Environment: real
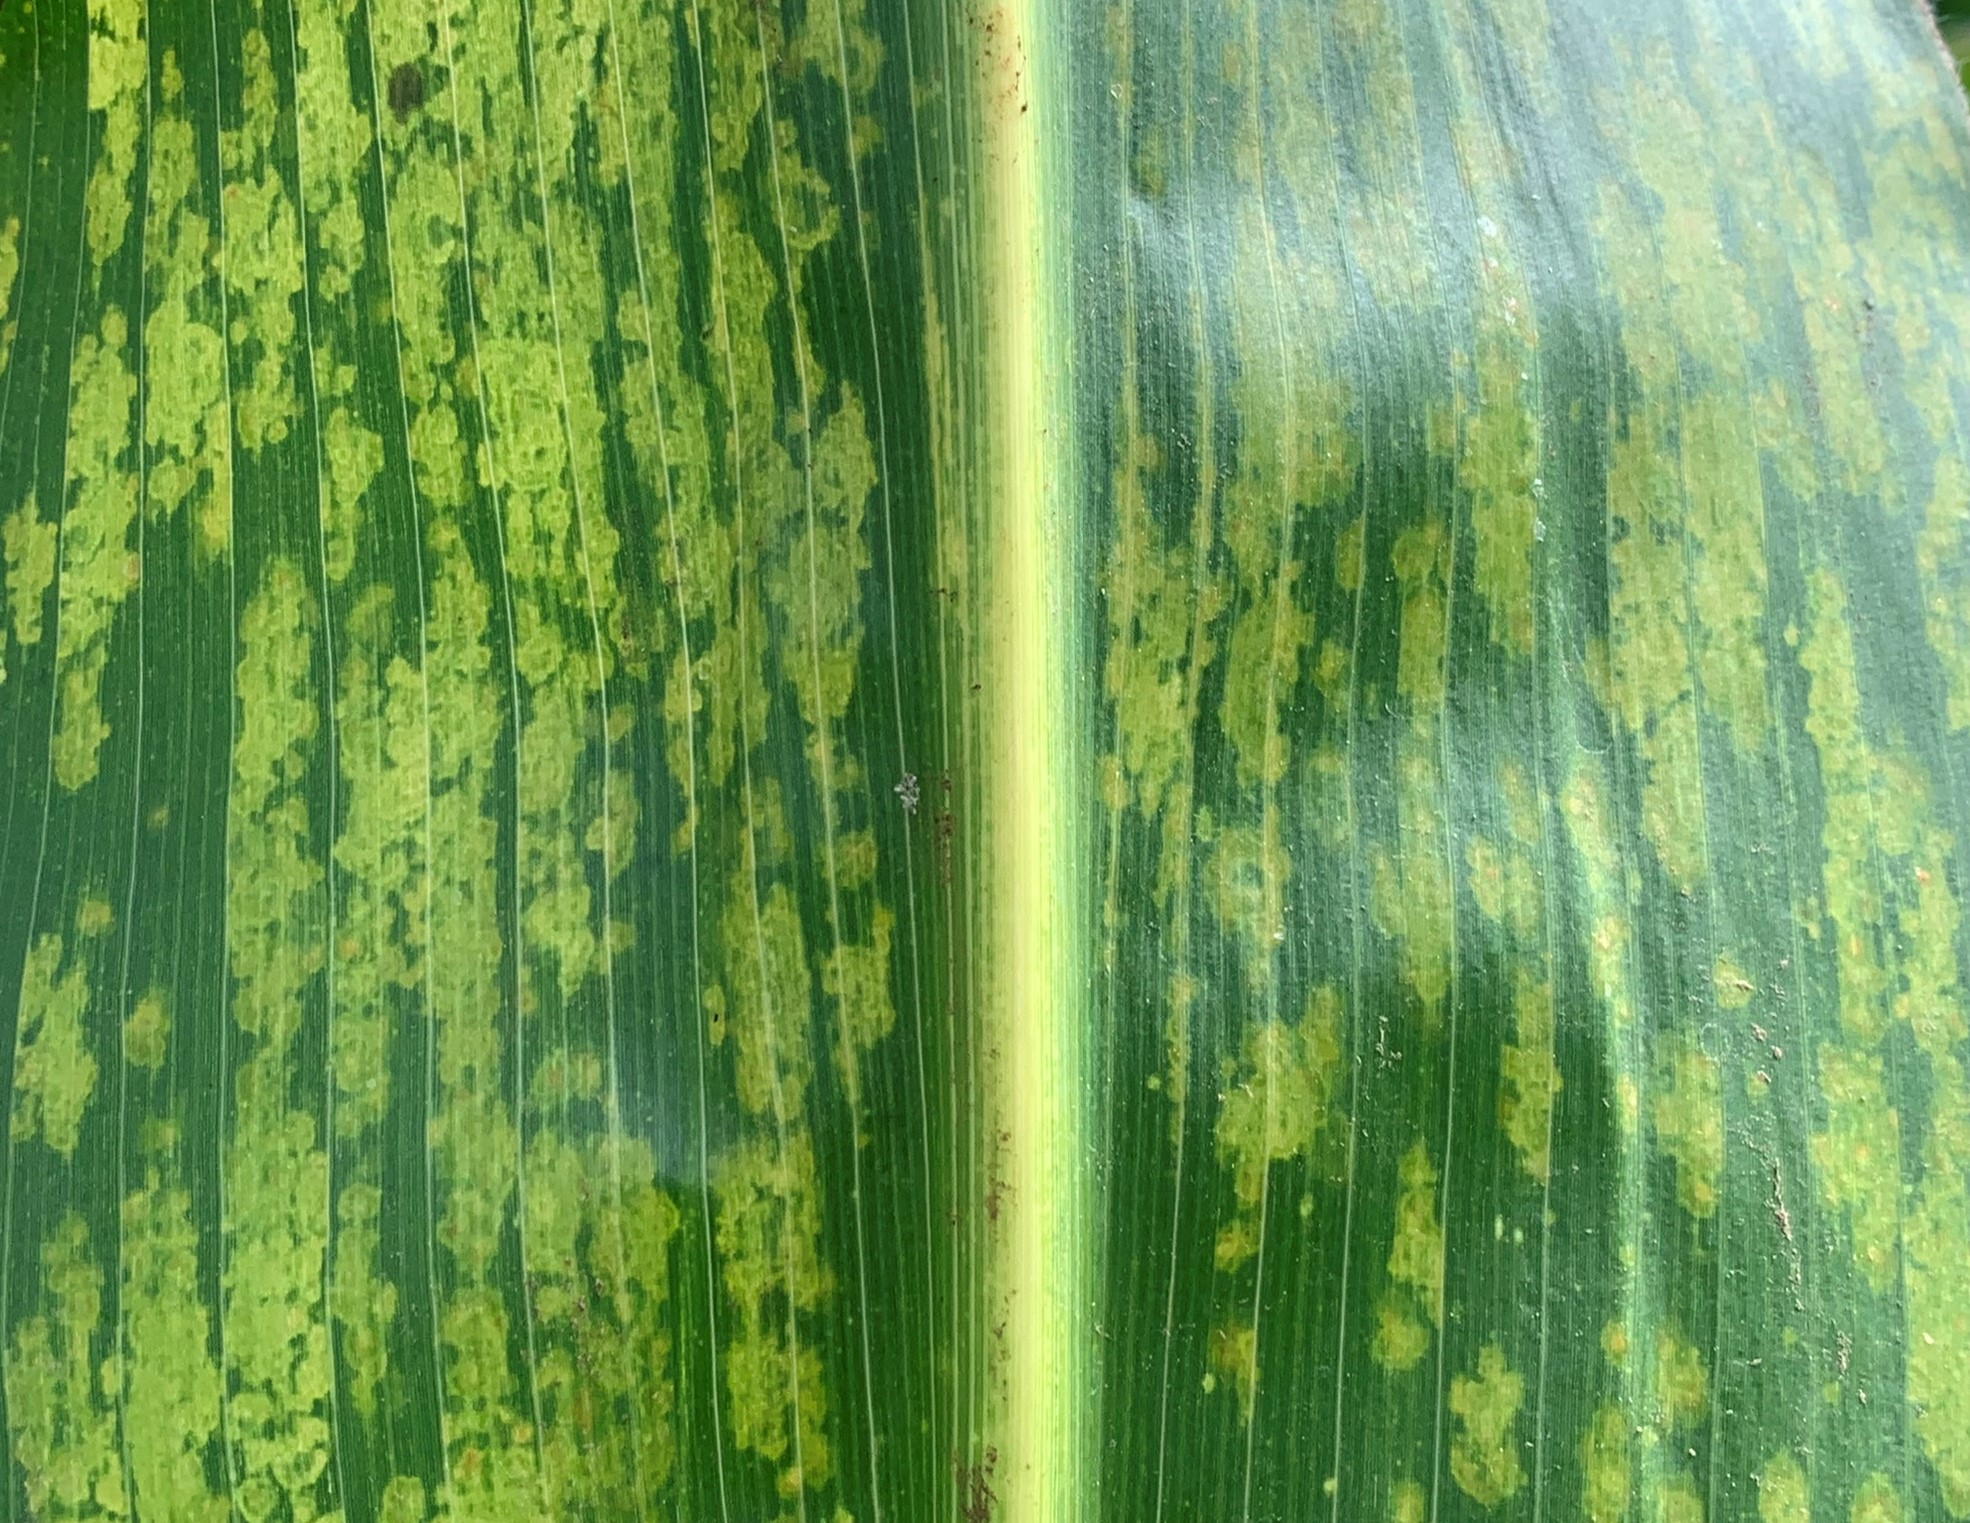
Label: lethal_necrosis